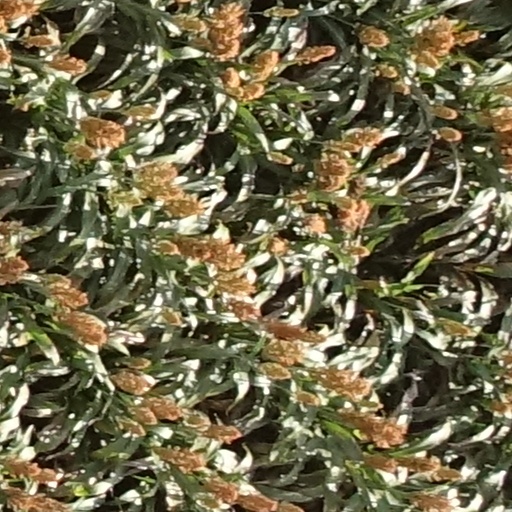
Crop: sorghum